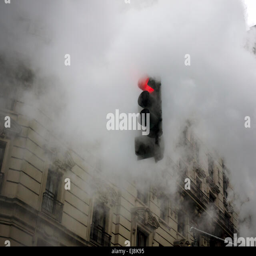
a traffic light is engulfed by steam released by electric and other services combined business .